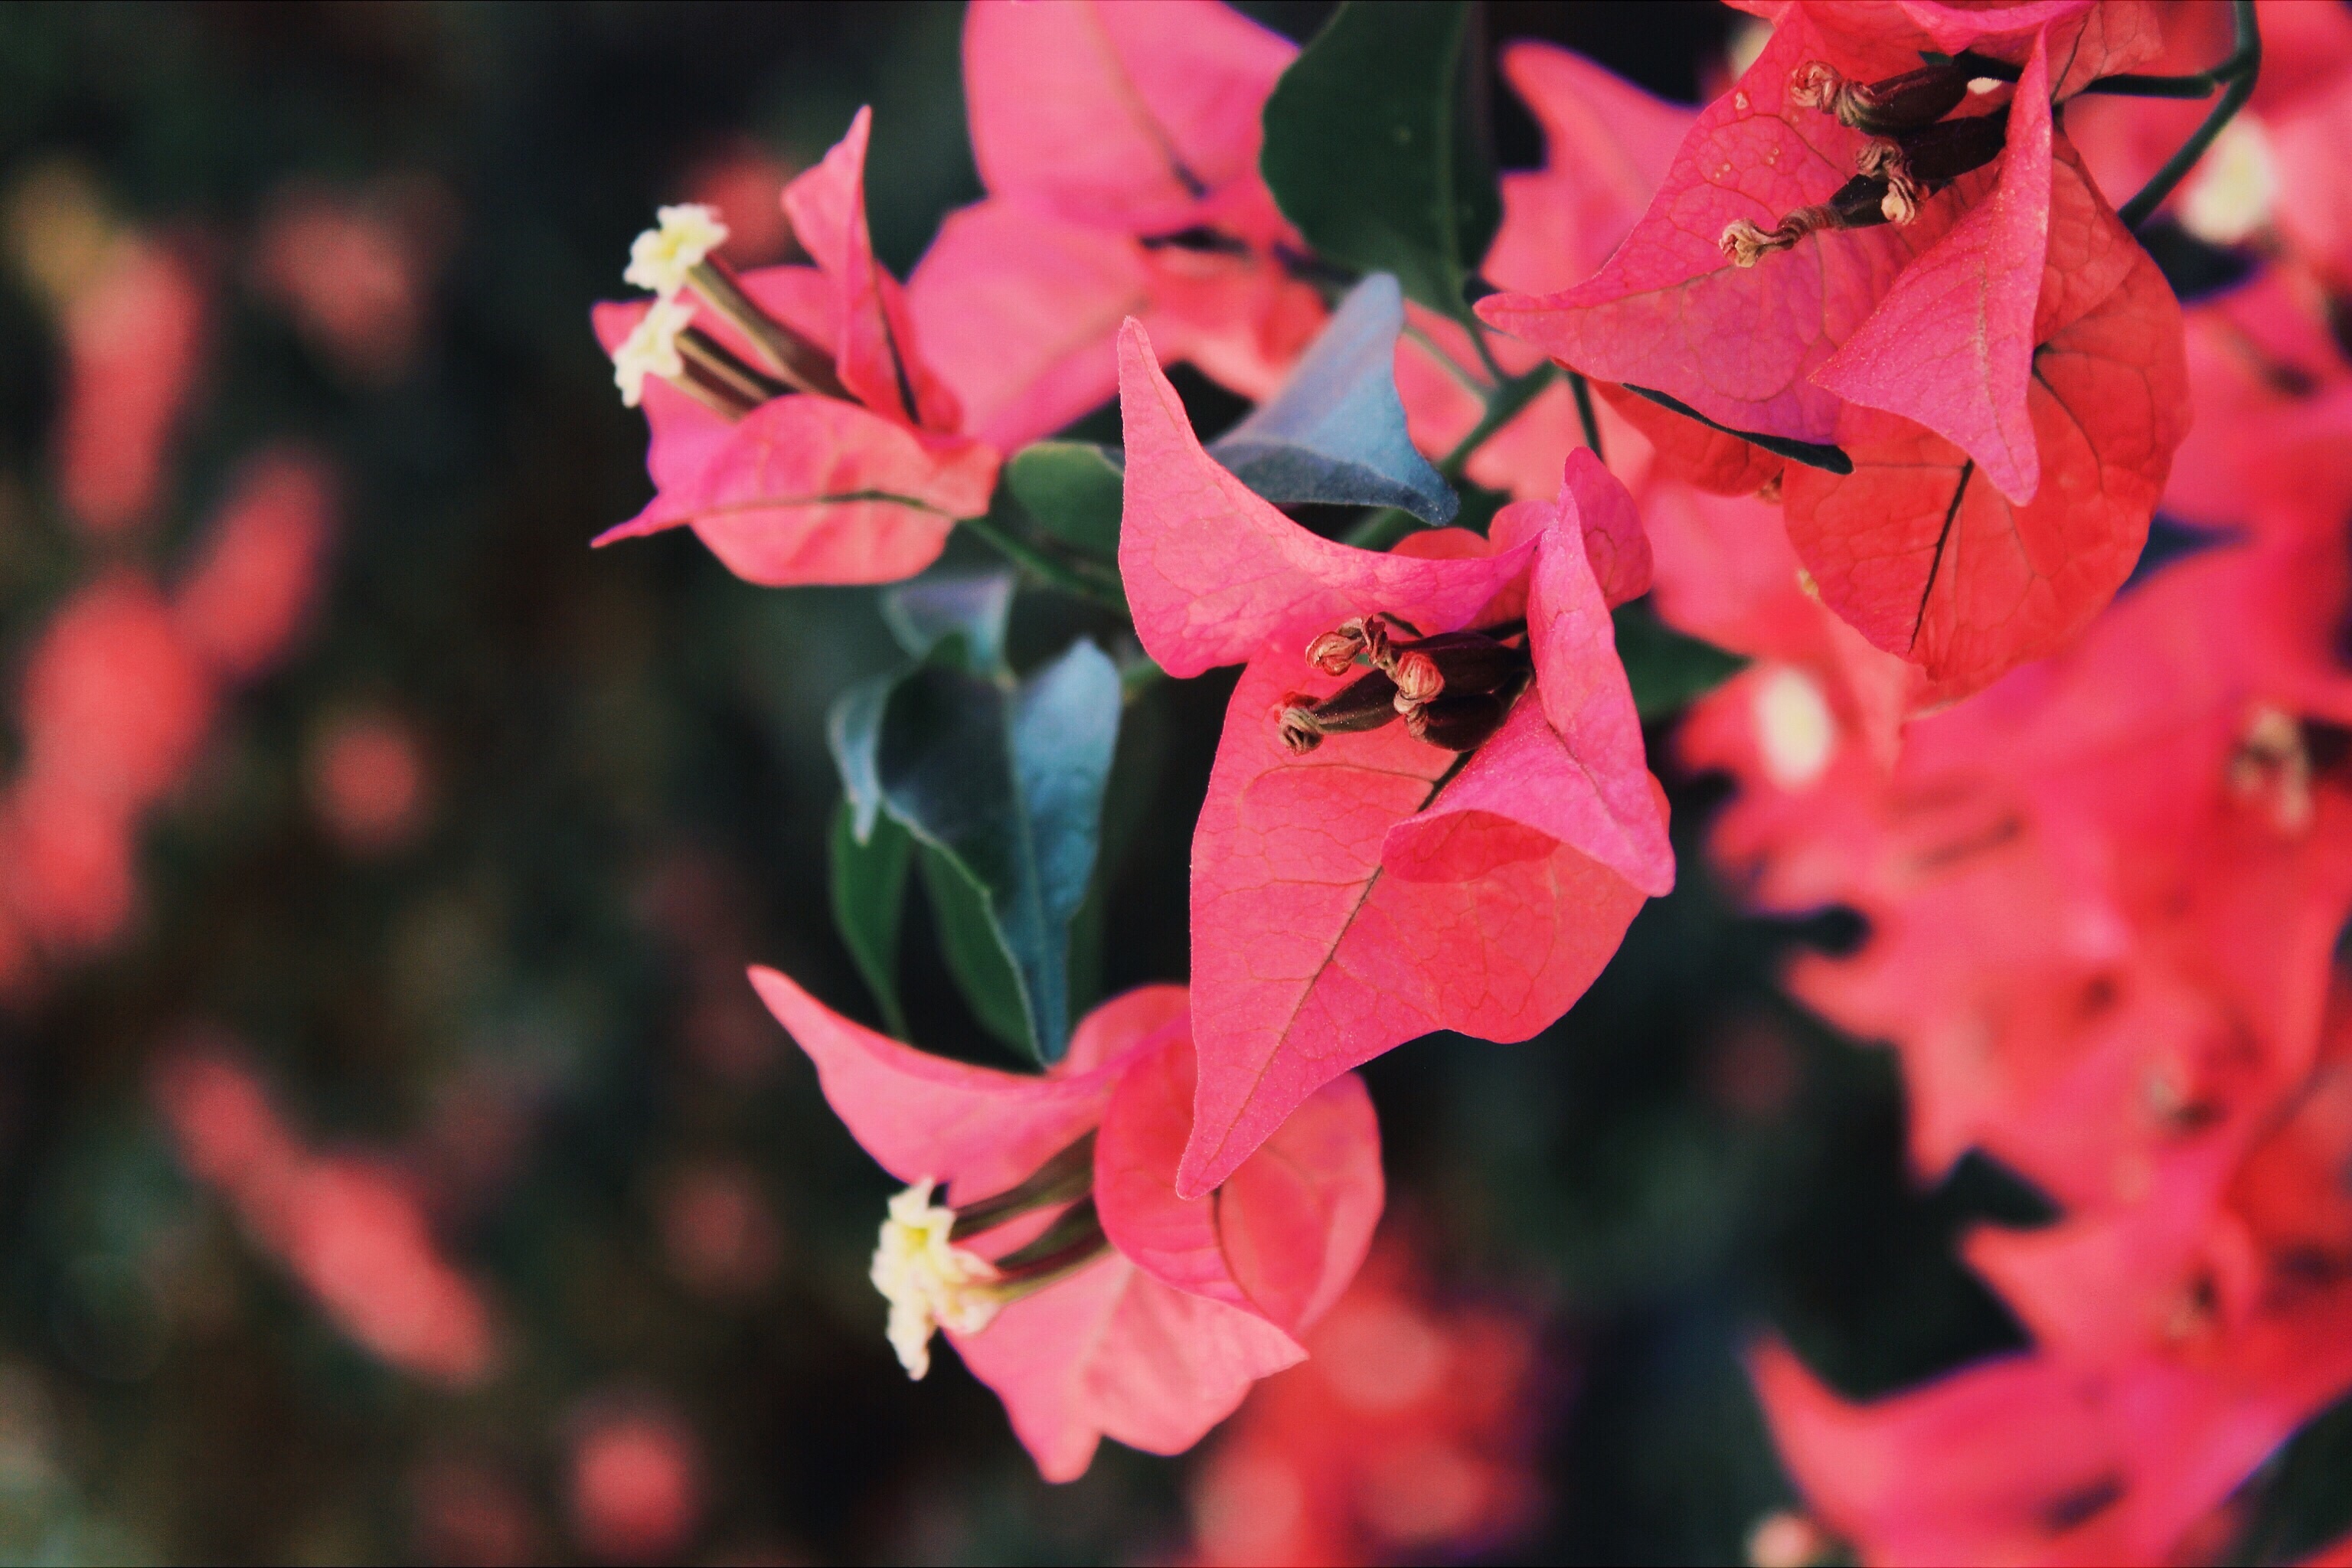
blossom, plant, leaf, flower, petal, red, autumn, botany, pink, flora, shrub, macro photography, flowering plant, annual plant, land plant